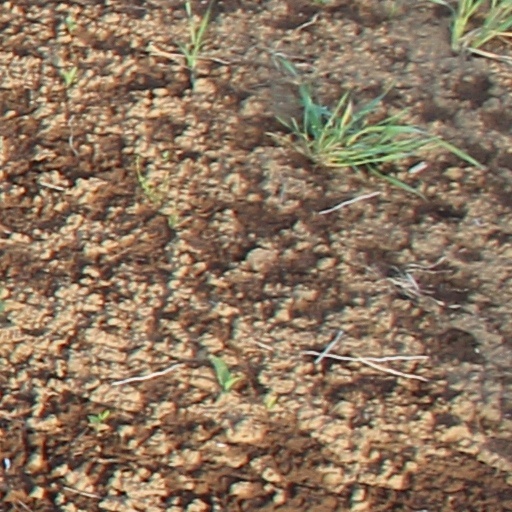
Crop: wheat